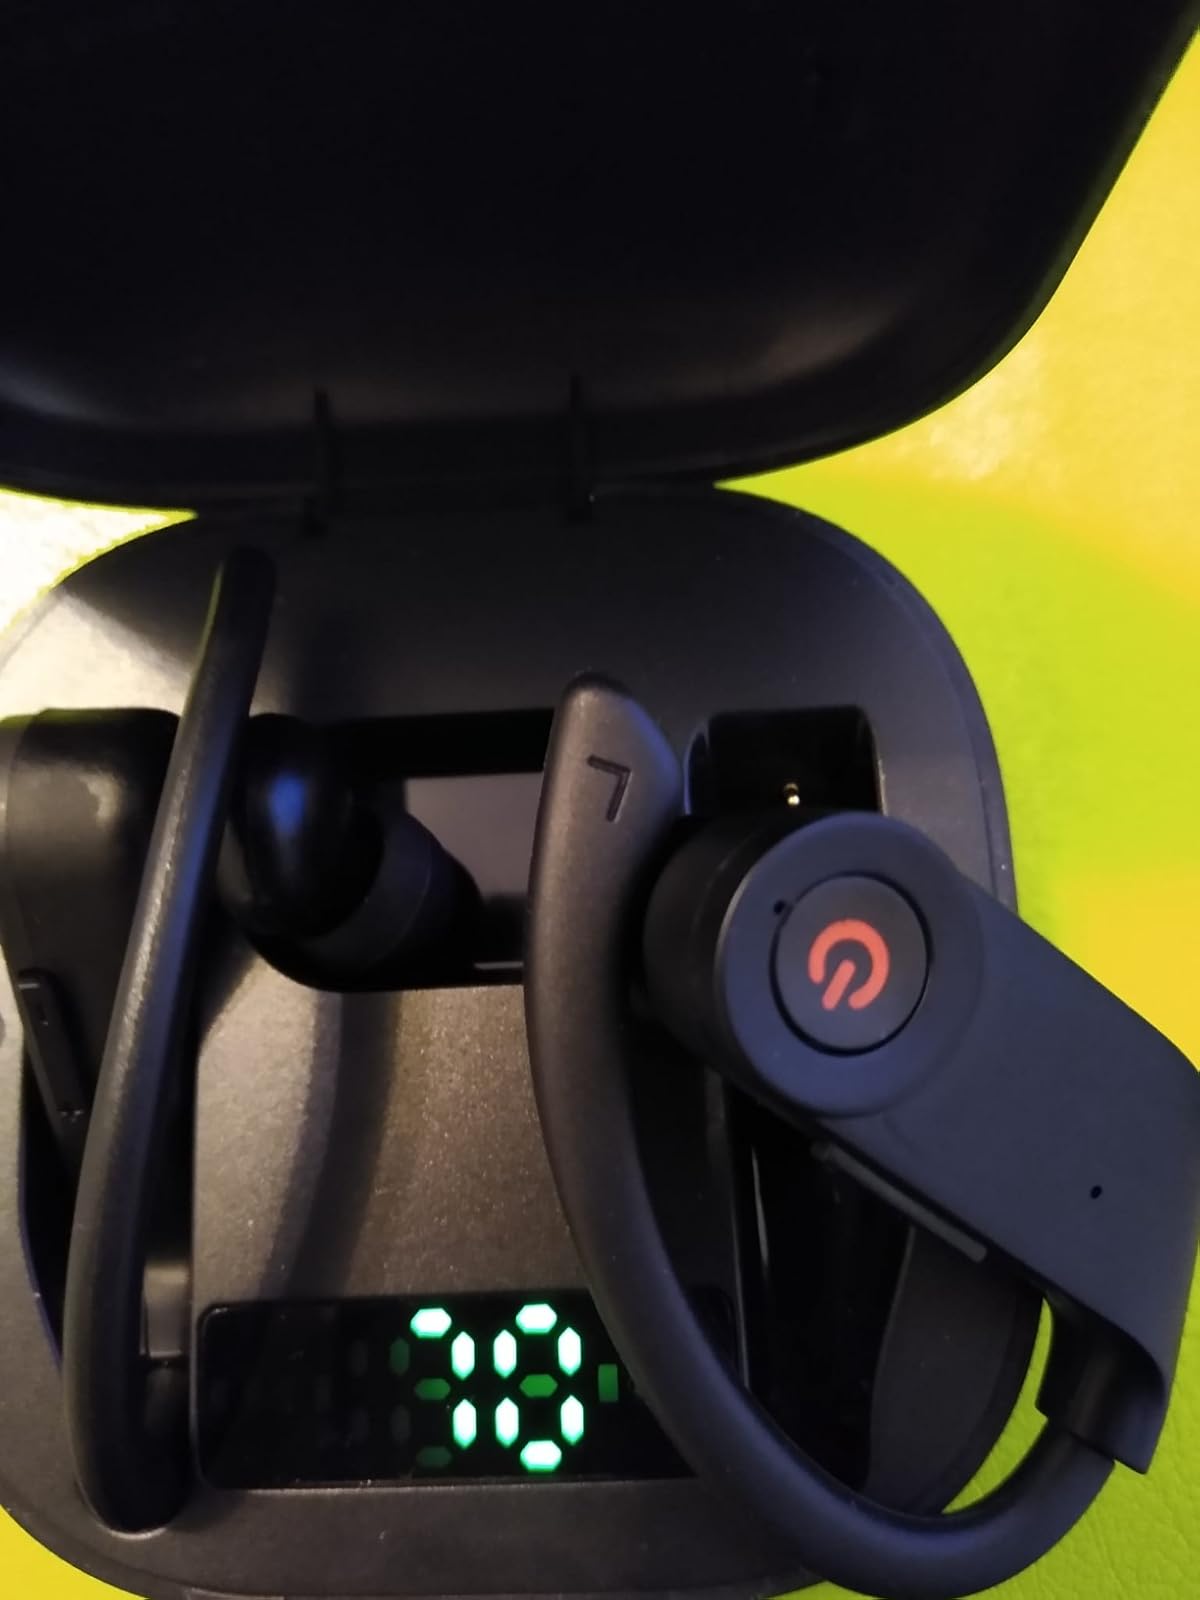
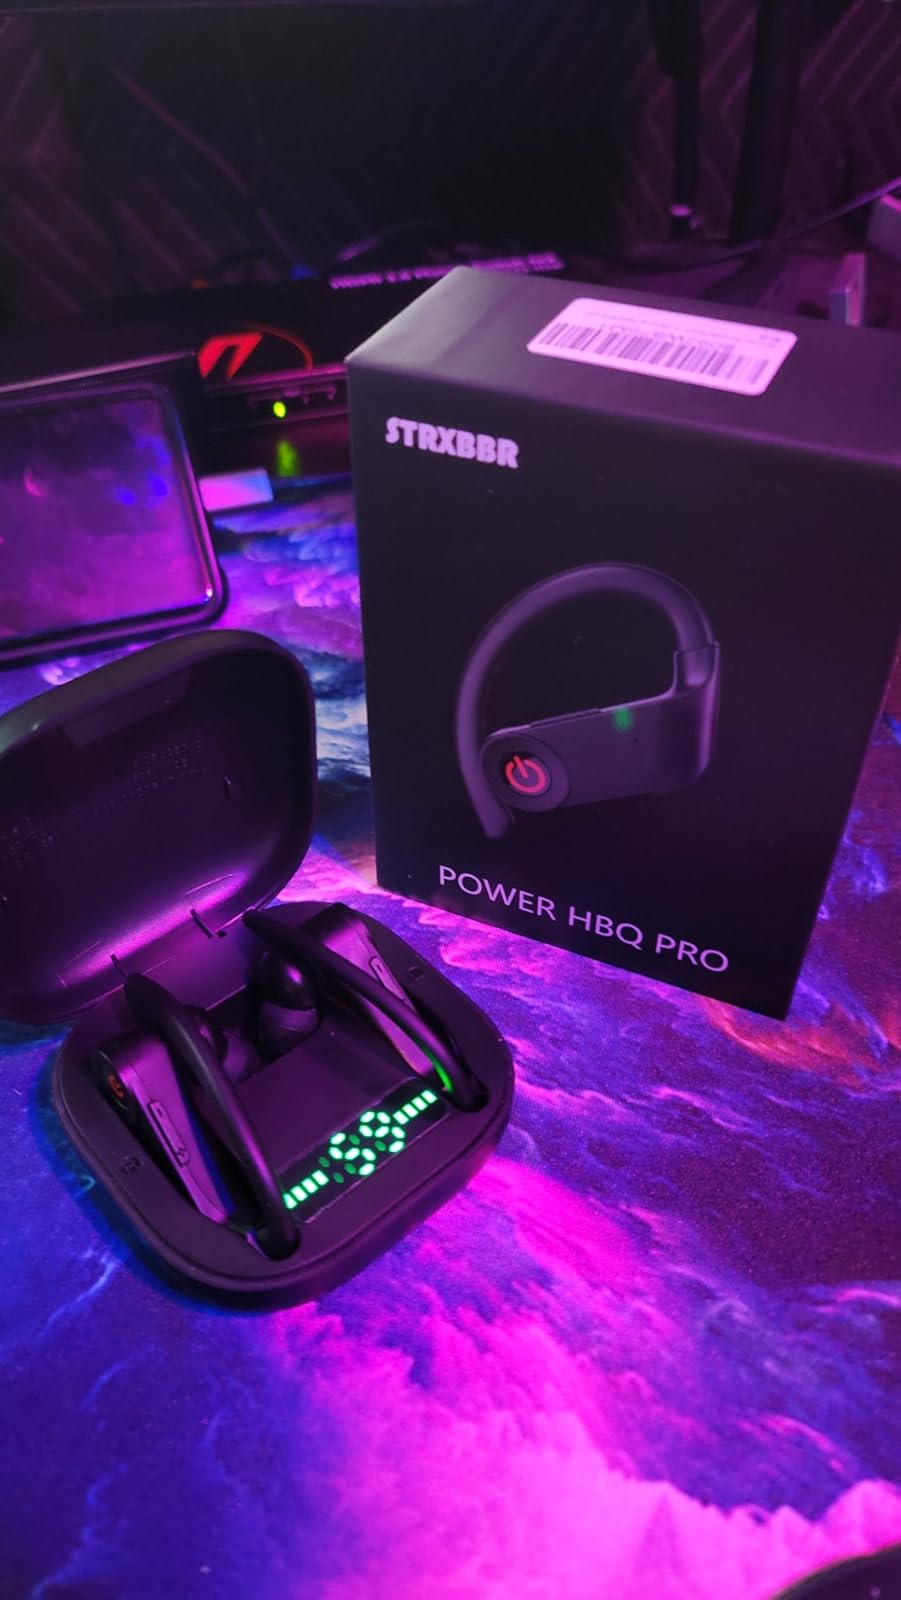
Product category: earbuds
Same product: yes